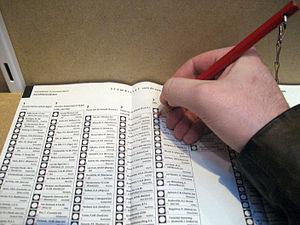
Un bulletin de vote est un document, généralement de taille réduite, employé pour enregistrer les choix procédés par les personnes ayant le droit de vote.